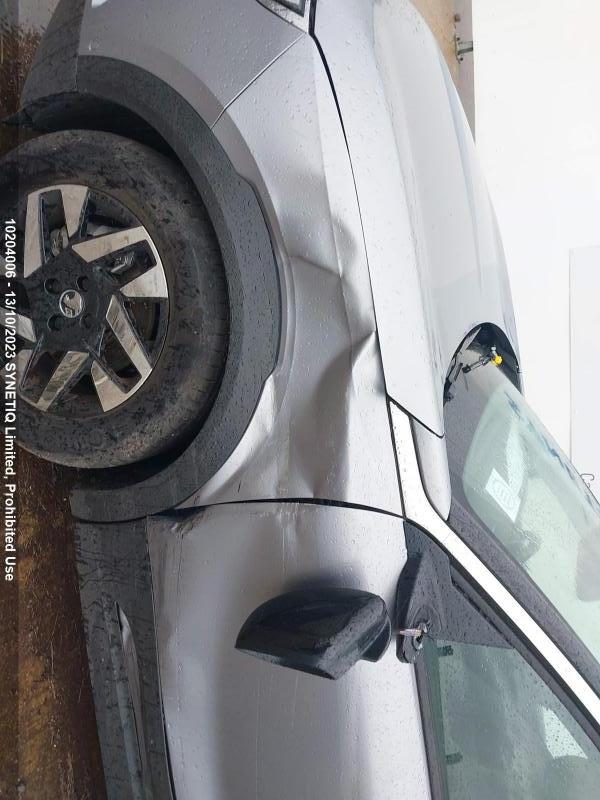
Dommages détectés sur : aile avant gauche, porte avant gauche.
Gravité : mineur